Shin Bong-sun

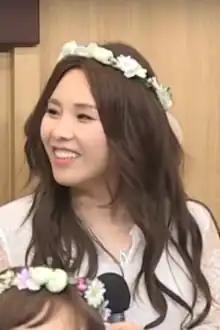
Shin in August 2019

Shin Bong-sun (born October 6, 1980) is a South Korean comedienne and entertainer. She took a five-year hiatus from comedy from 2010 to 2015, which ended when she joined "Comedy Big League". She is currently a member of the South Korean girl group Celeb Five.